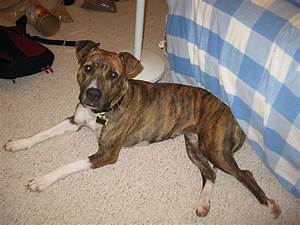
Label: dog